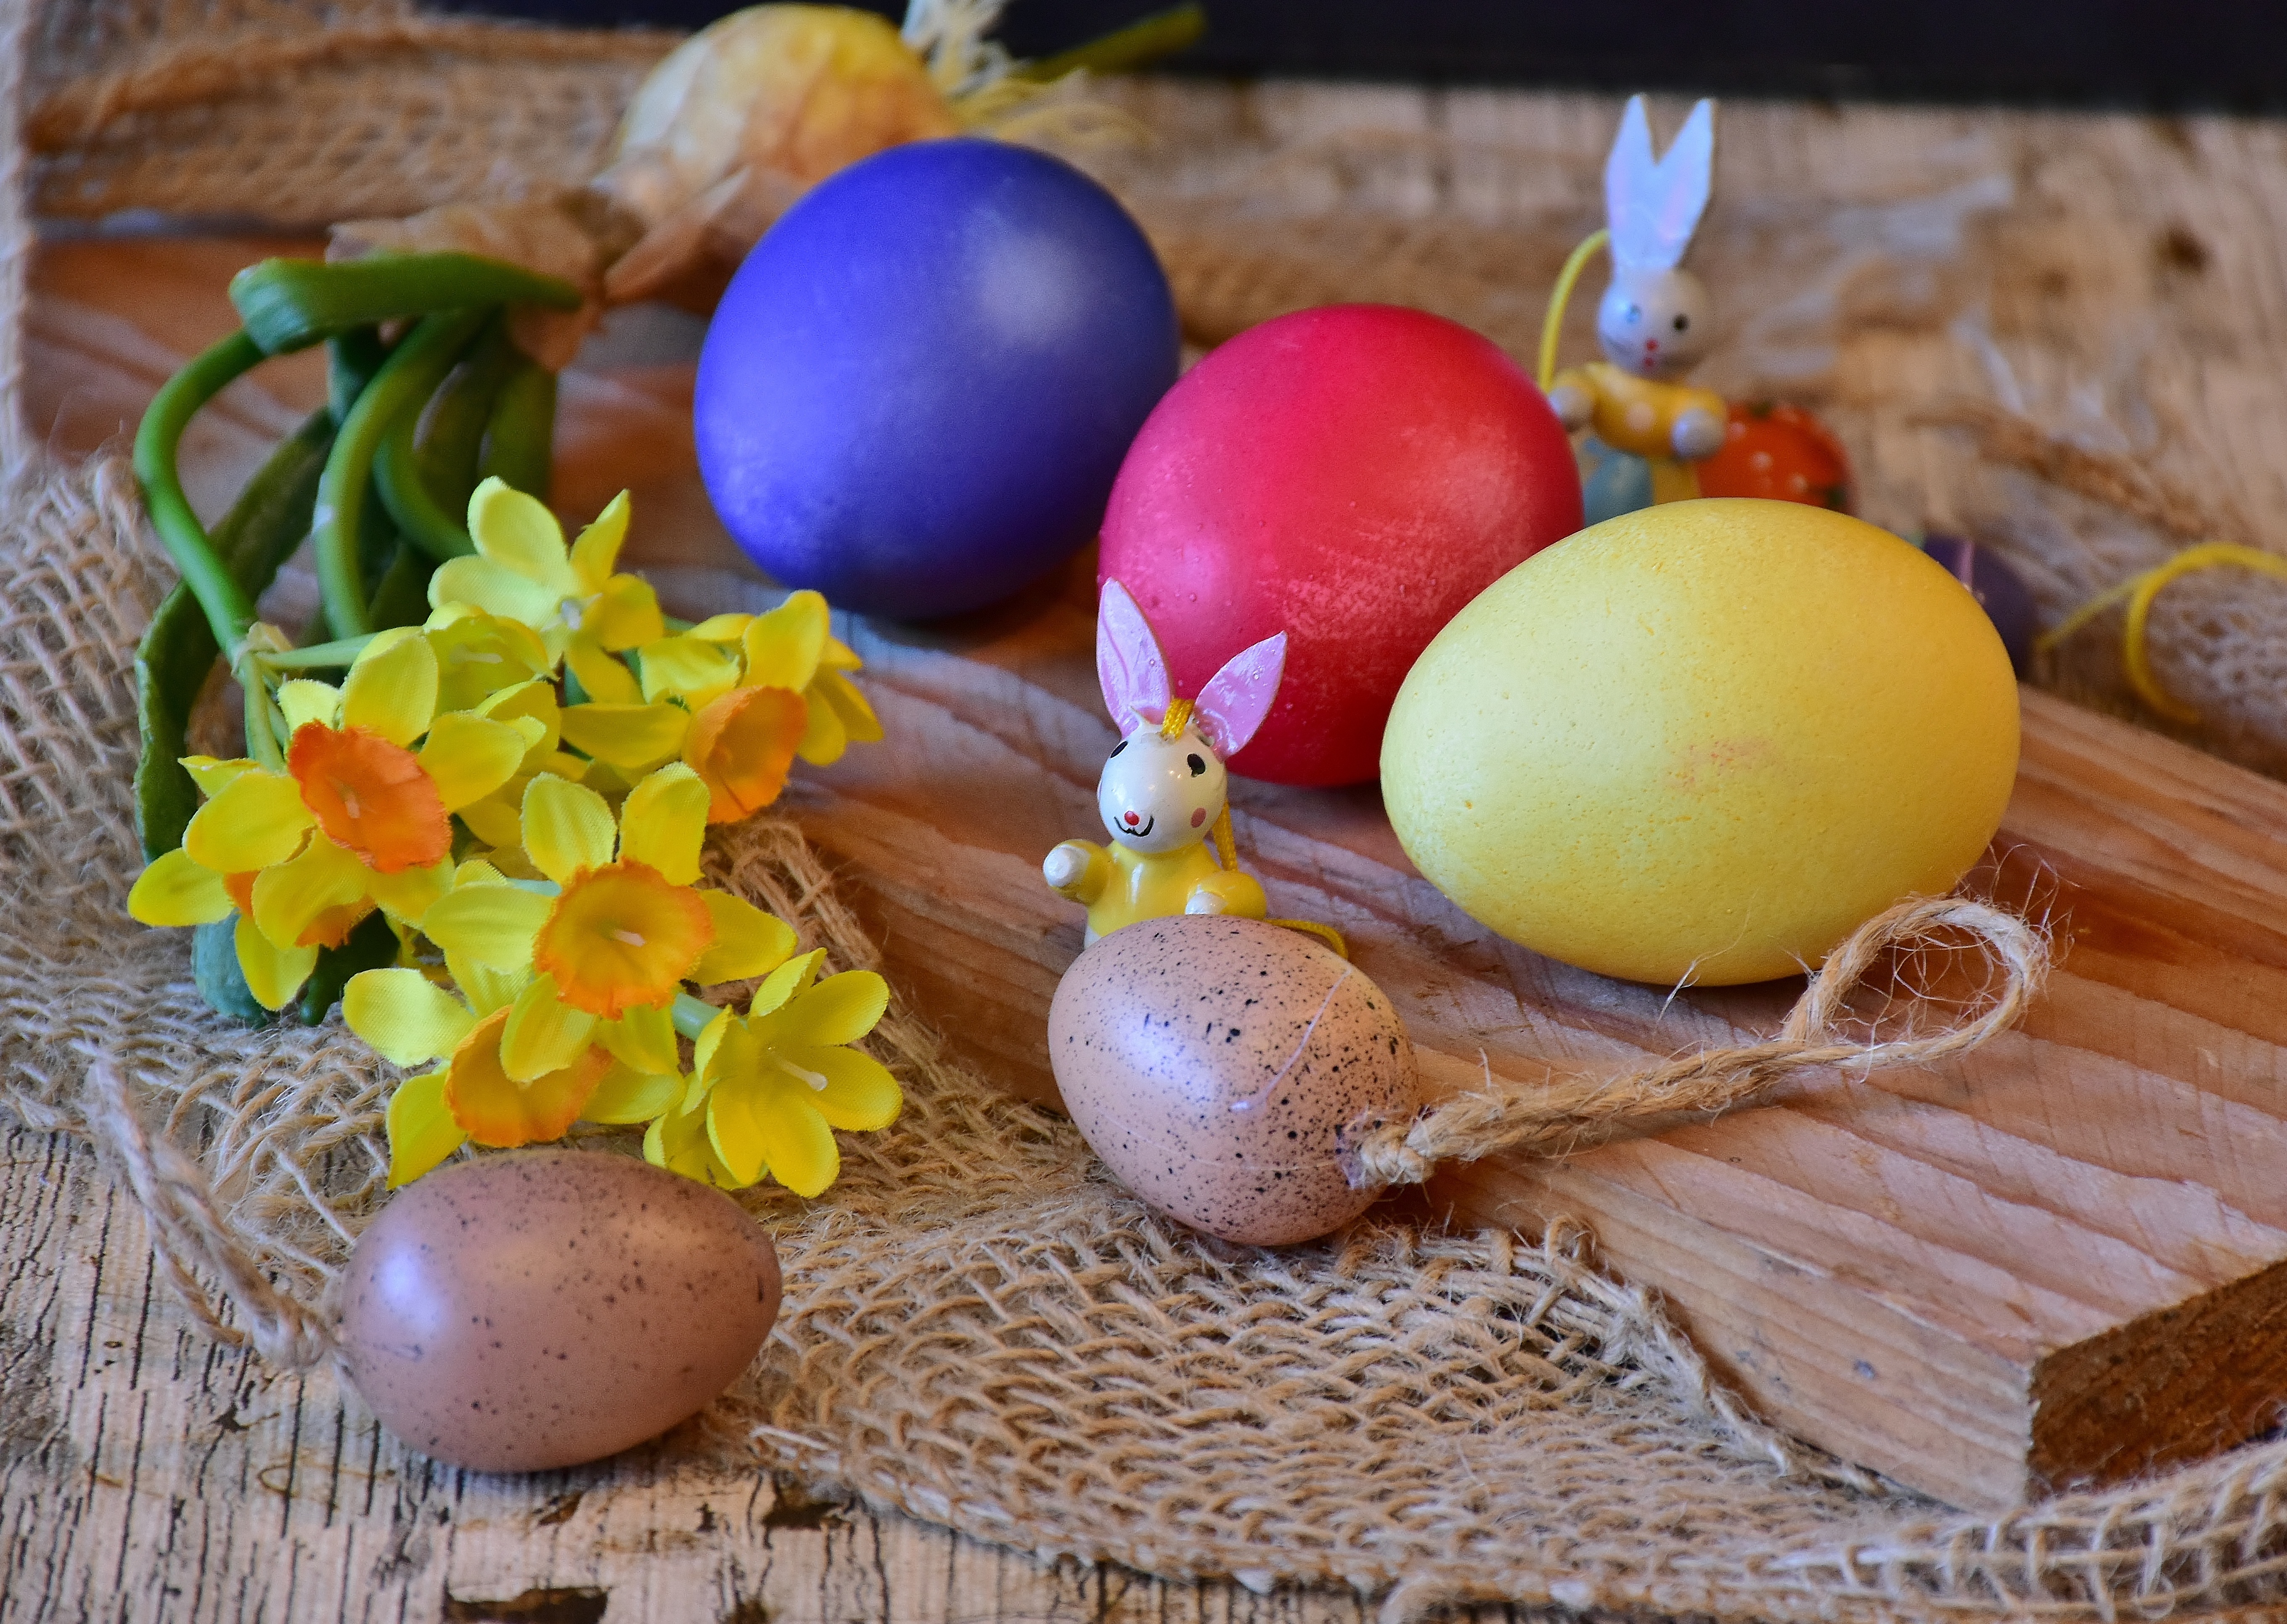
decoration, food, spring, produce, color, colorful, egg, painting, painted, easter, custom, easter eggs, customs, easter egg, happy easter, easter egg painting, easter theme, easter greeting, easter decor